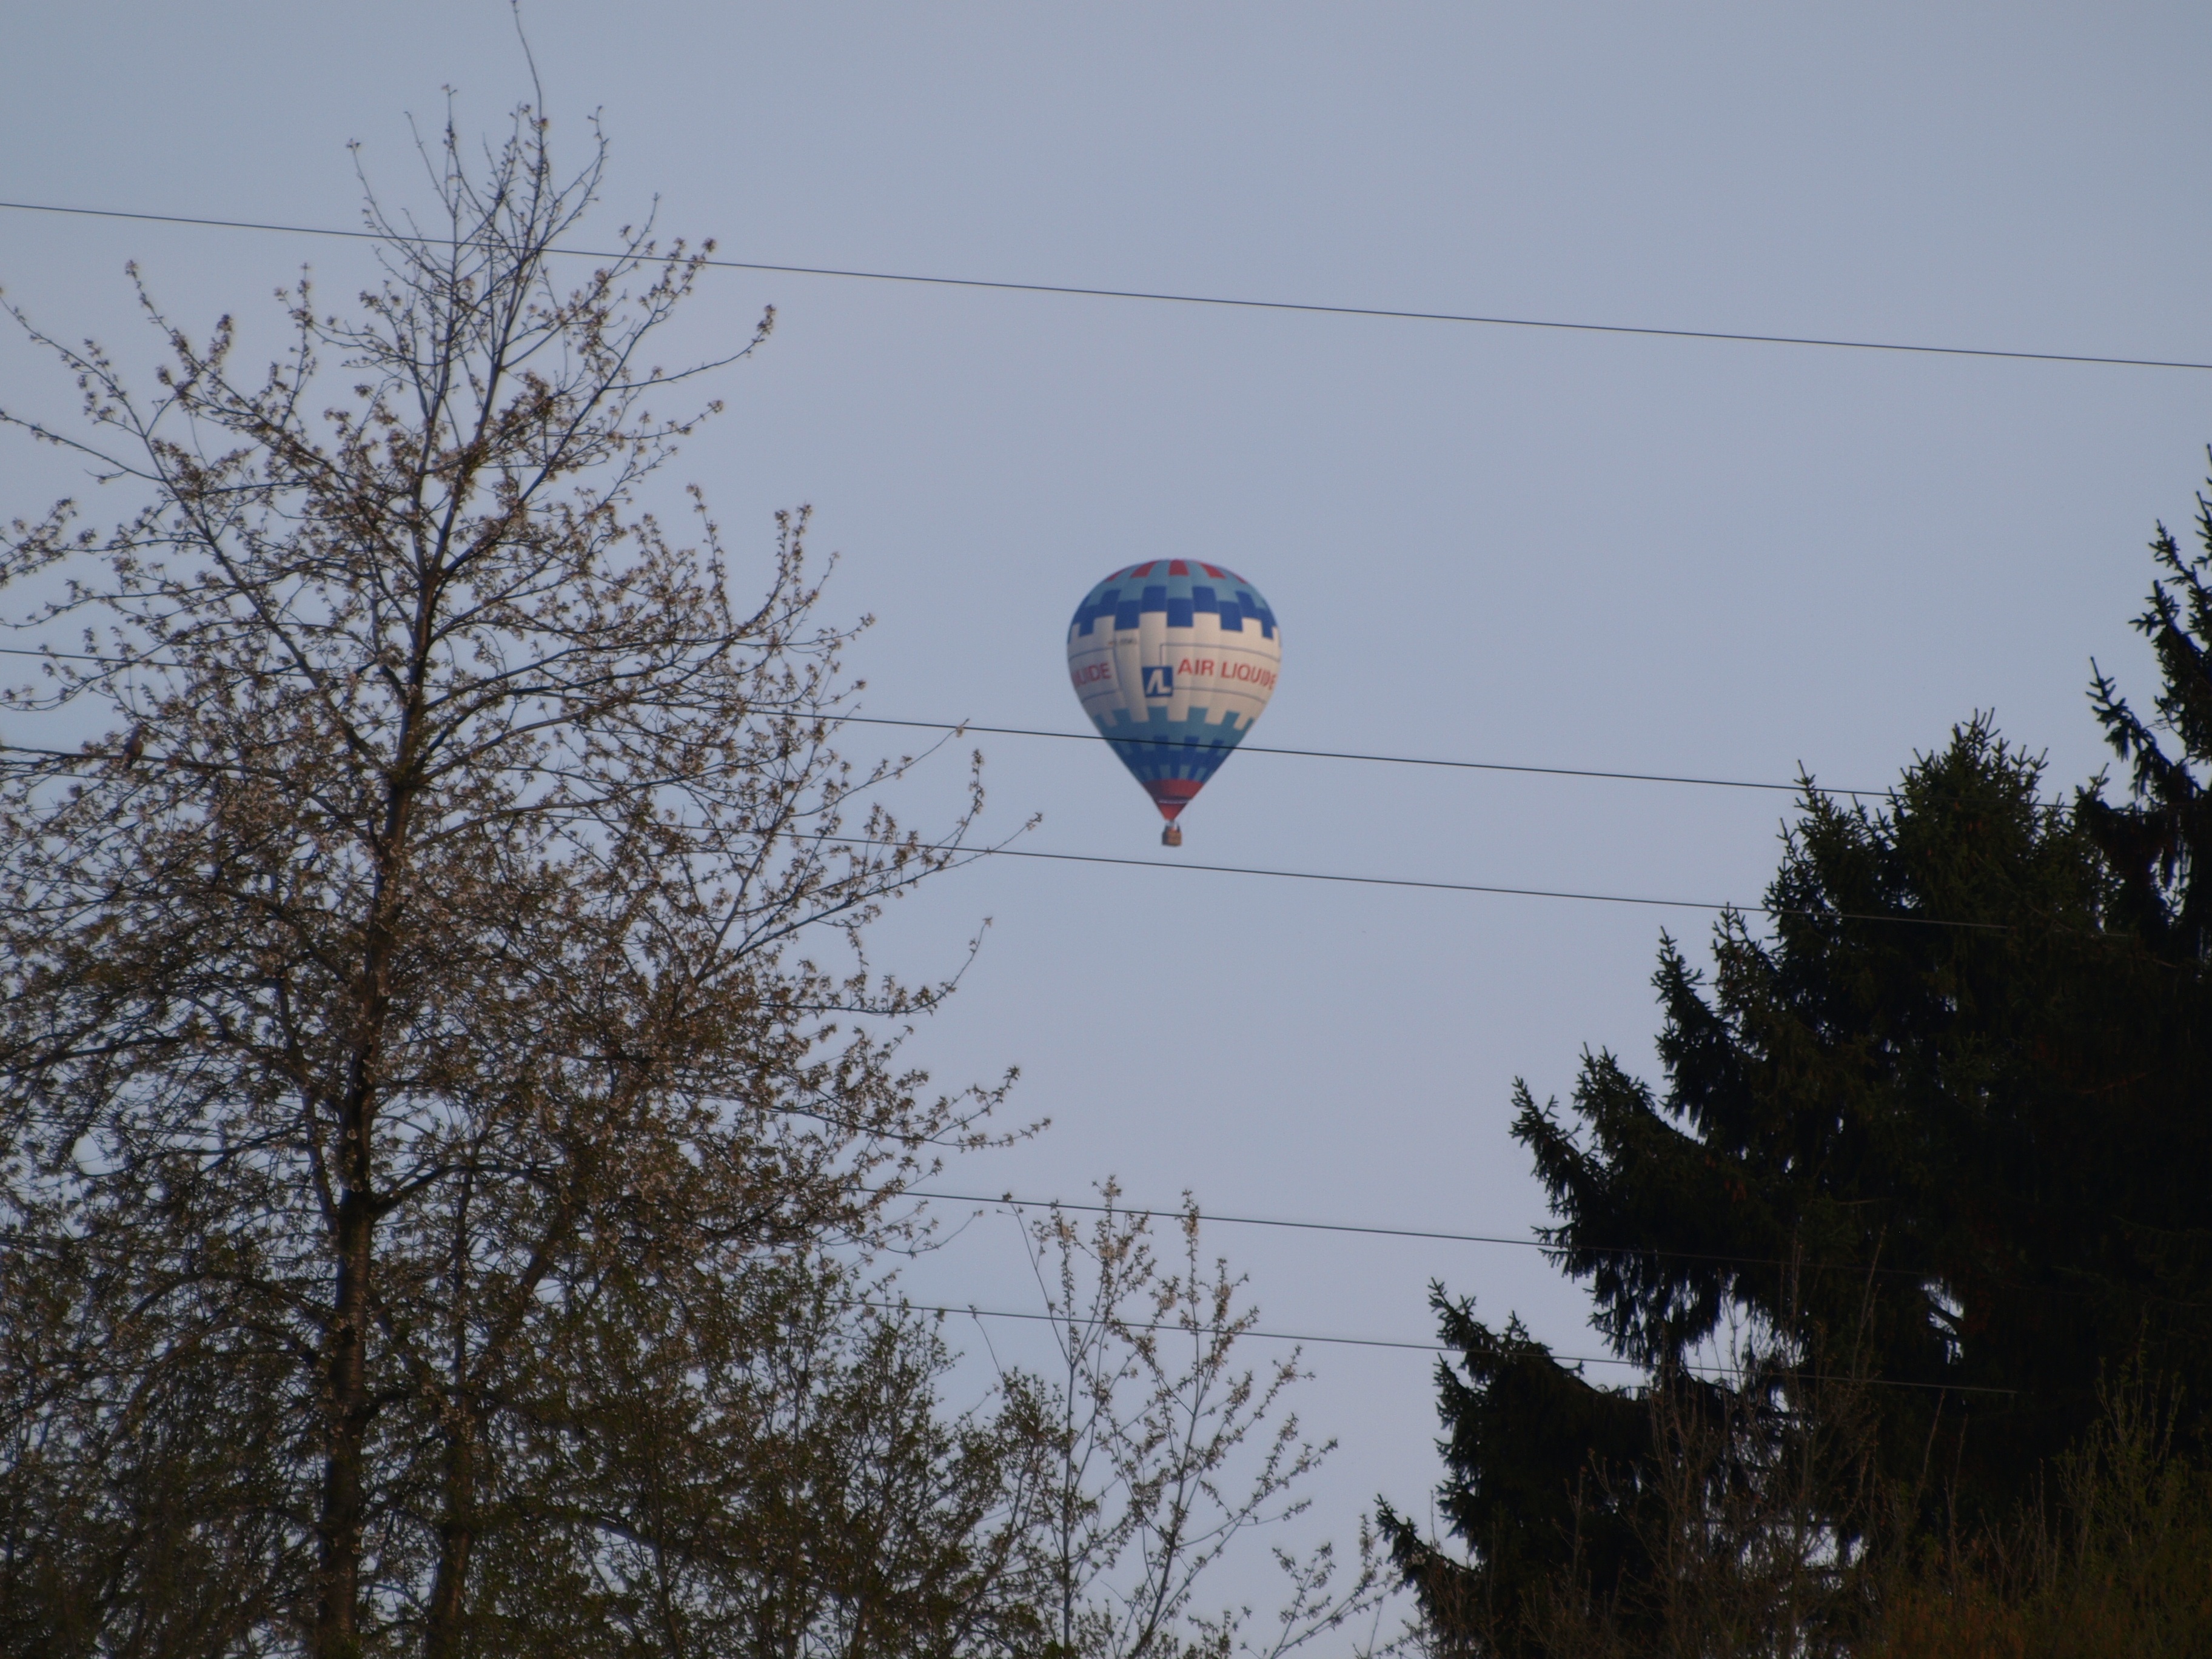
balloon, hot air balloon, fly, aircraft, vehicle, power line, toy, hot air balloon ride, atmosphere of earth